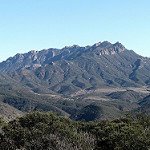
Scene: Outdoor